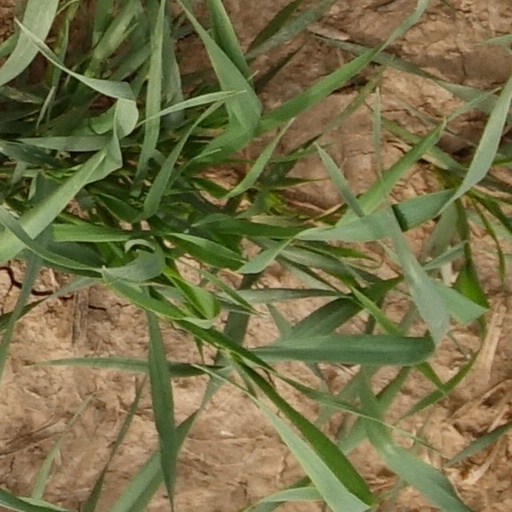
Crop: wheat